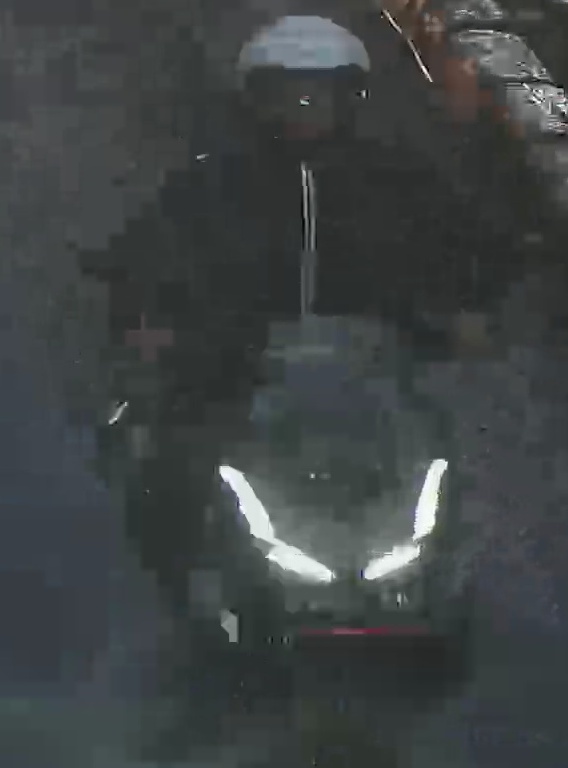
person-with-helmet: 1
person-without-helmet: 0